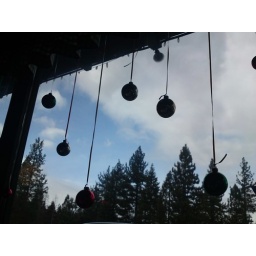
loved the ornaments silhouetted in the window on the blue sky of this friday full of rain and cold wind